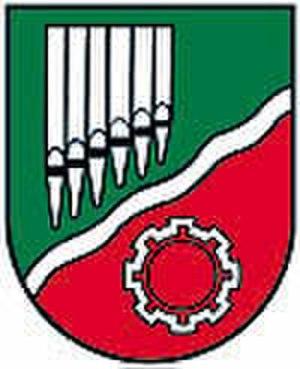
Ansfelden est une ville autrichienne du district de Linz-Land en Haute-Autriche.